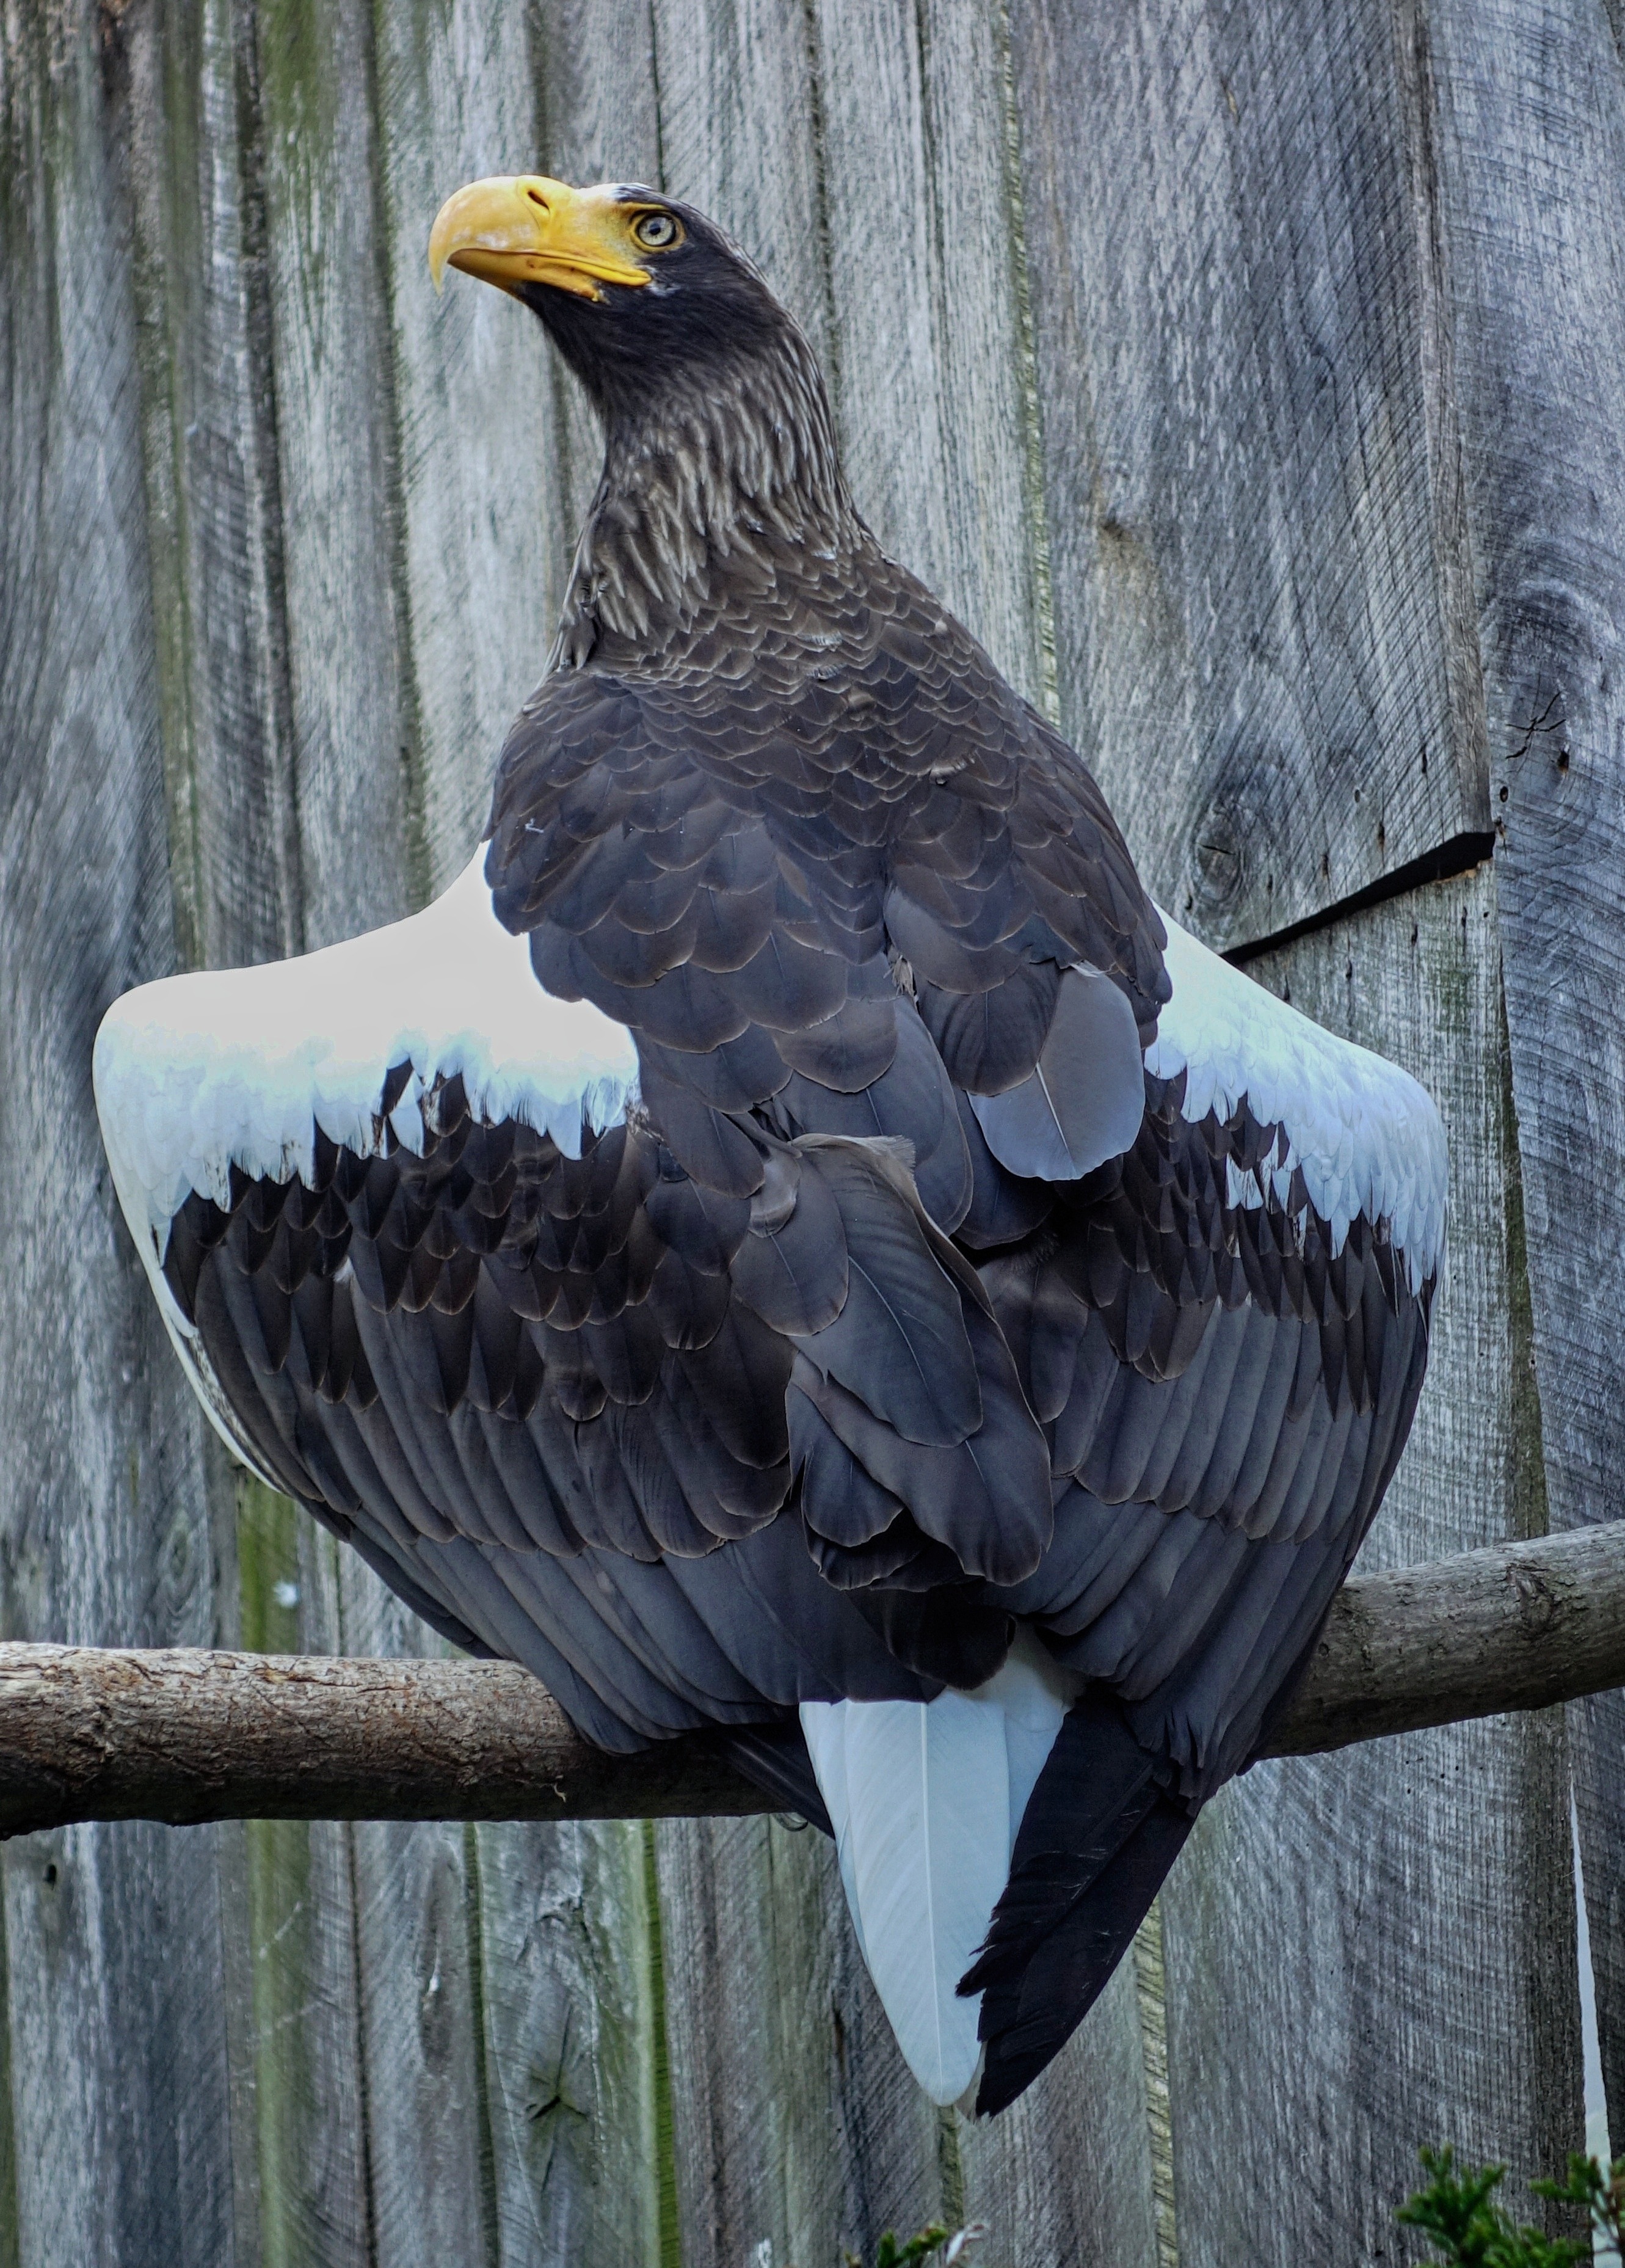
tree, nature, outdoor, wilderness, bird, animal, fly, wildlife, wild, zoo, beak, perch, eagle, mammal, freedom, feather, avian, fauna, majestic, bird of prey, bald eagle, wings, vertebrate, creature, vulture, accipitriformes, haliaeetus pelagicus